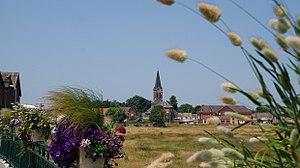
Le Village
Corbehem est une commune française située dans le département du Pas-de-Calais en région Hauts-de-France.